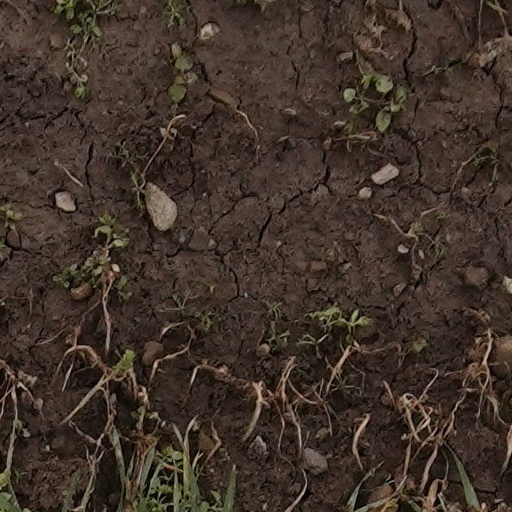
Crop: wheat